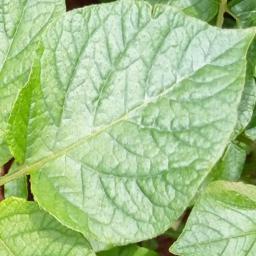
Etiqueta: Sana